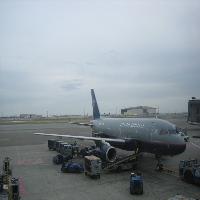
Weather: cloudy or overcast